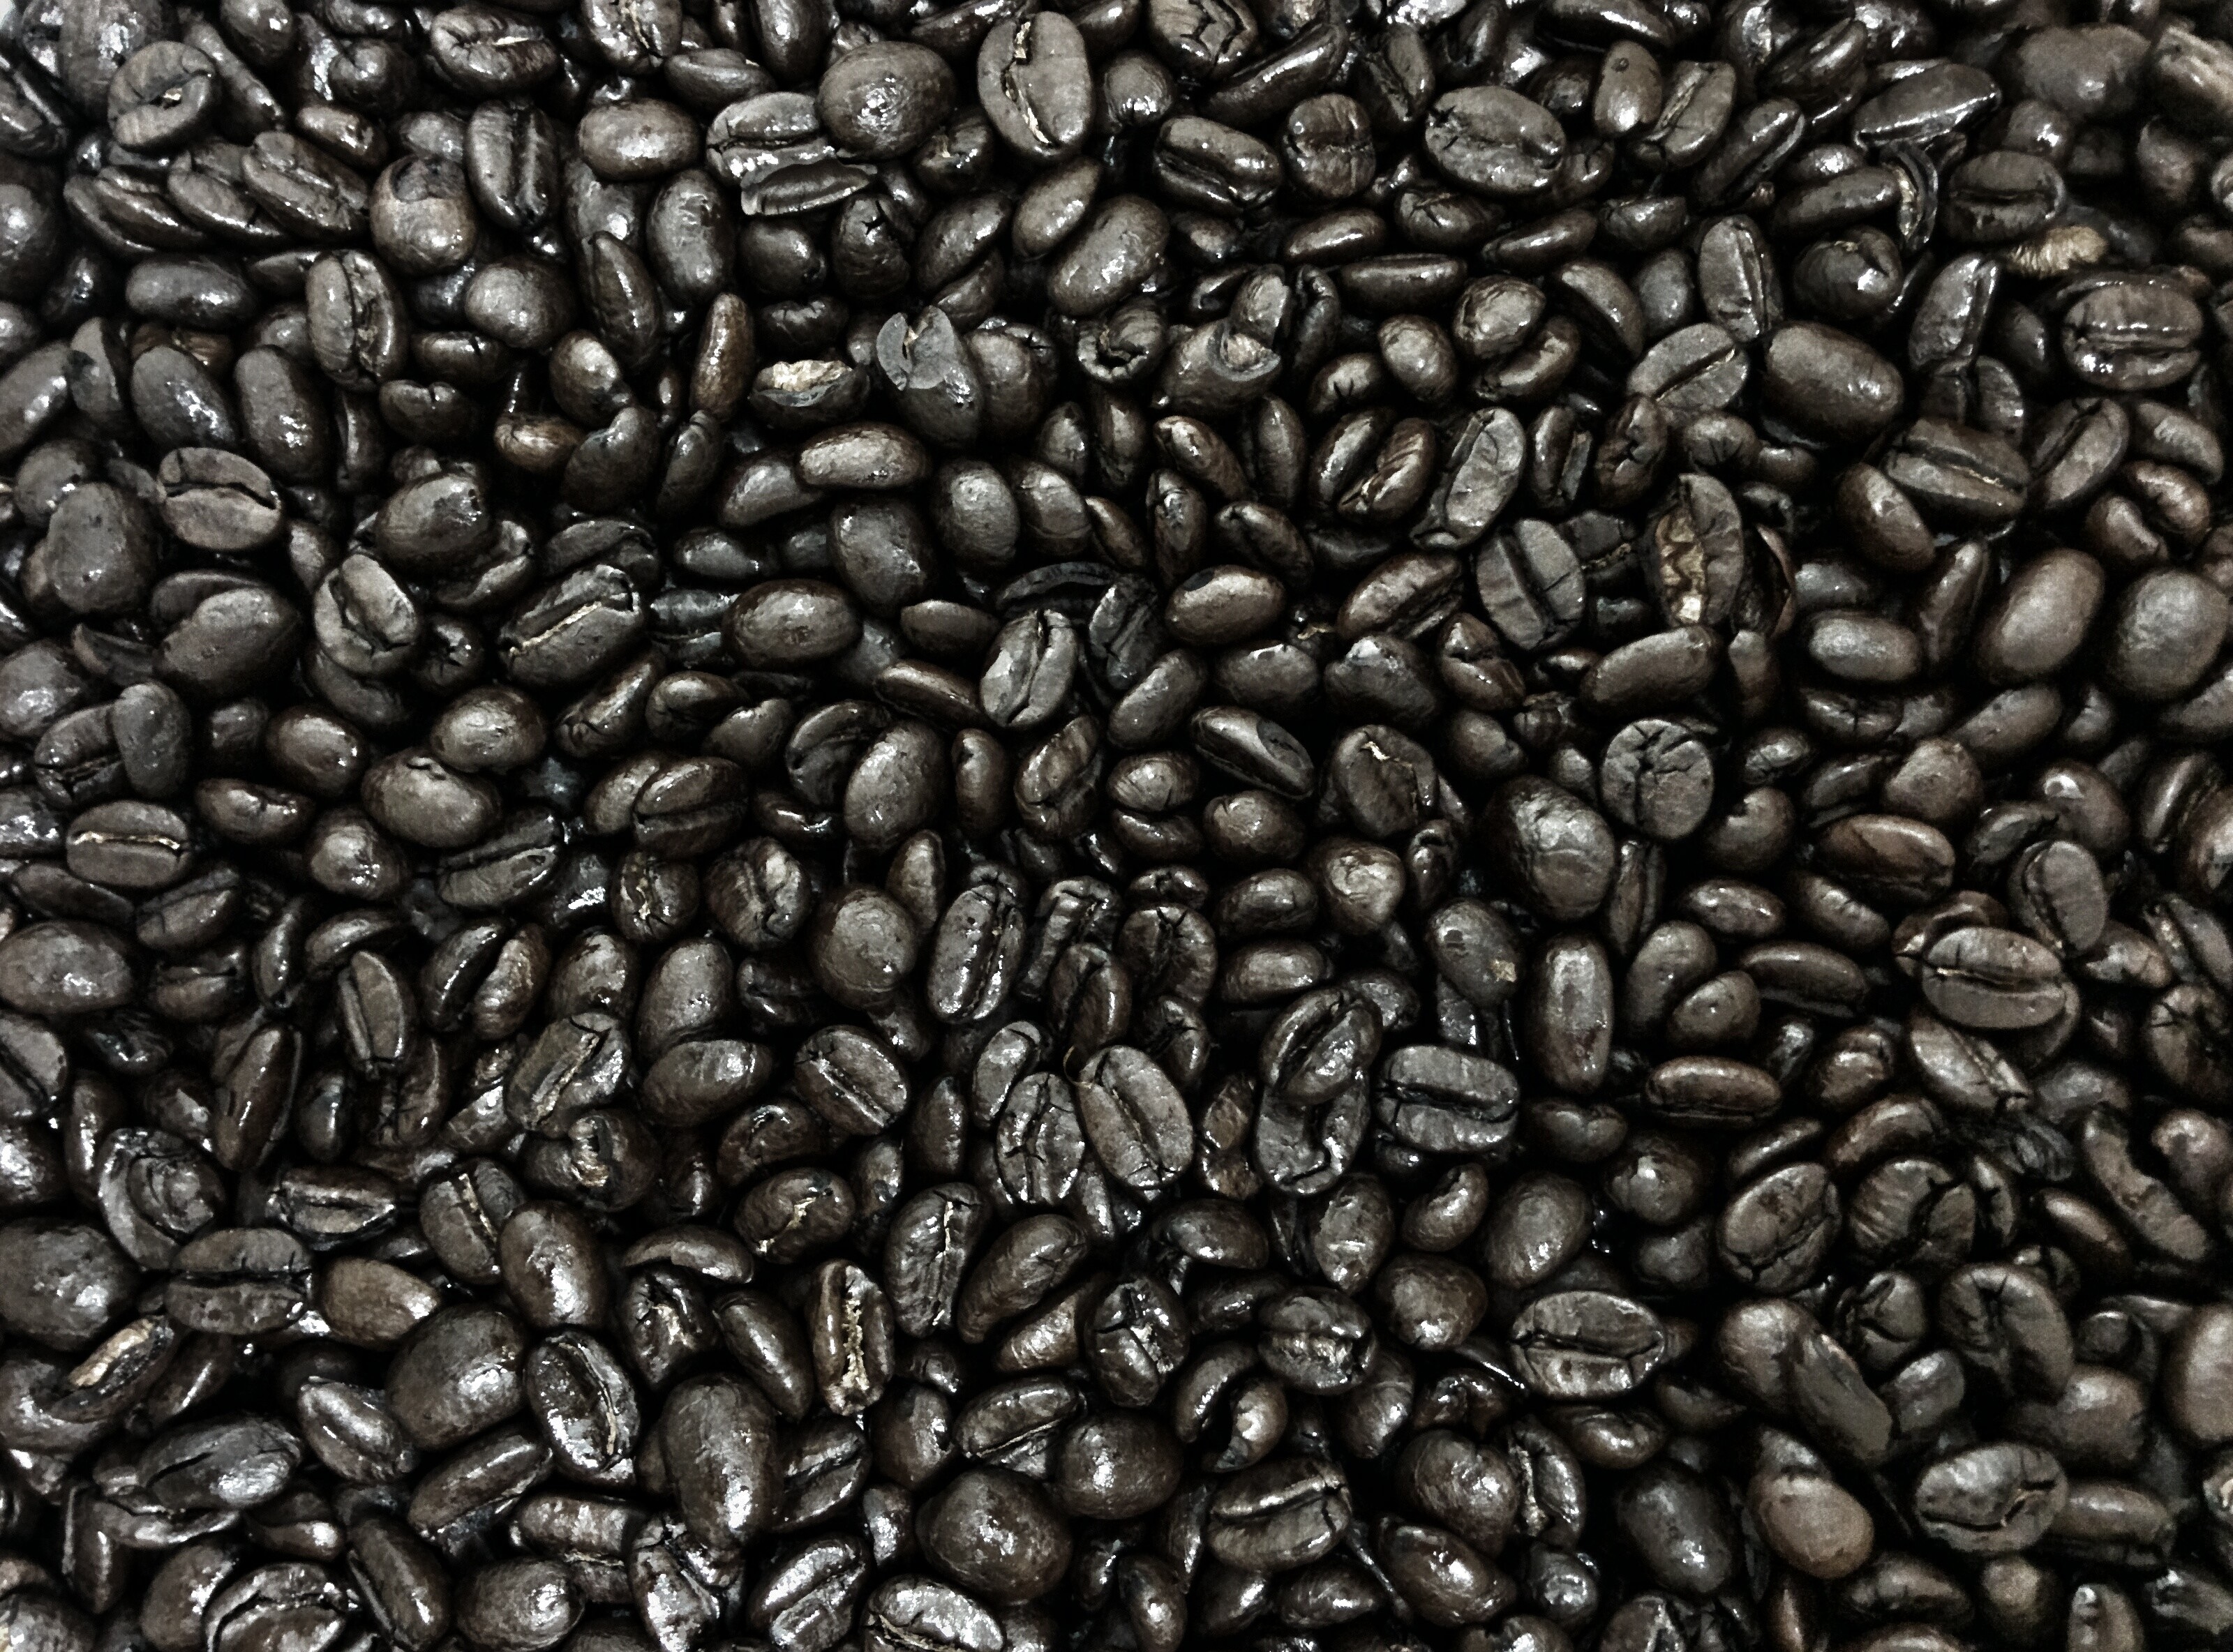
cafe, coffee, black and white, dark, food, produce, black, espresso, caffeine, beans, roasted, sunflower seed